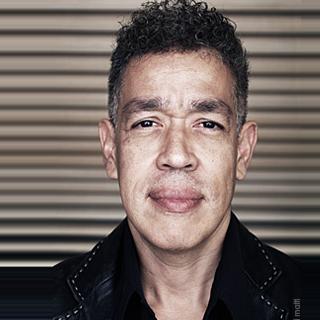
Age: 54